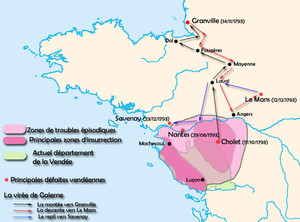
Carte de la guerre de Vendée - 1793
André Ripoche, également connu comme étant le « Martyr de la Croix », né le 17 août 1767 au Loroux-Bottereau, est un soldat royaliste au service de François de Lyrot de La Patouillère, mort le 8 mars 1794, pendant la Guerre de Vendée, massacré par une des colonnes infernales.
La virée de Galerne est une campagne militaire de la guerre de Vendée pendant la Révolution française qui s'est déroulée dans le Maine, en Bretagne, en Normandie et en Anjou.
La guerre de Vendée est le nom donné à la guerre civile qui opposa, dans l'Ouest de la France, les républicains aux royalistes, principalement entre l'an I et l'an IV, pendant la Révolution française.
Le Pin est une commune de l'Ouest de la France située dans le département de la Loire-Atlantique en région Pays de la Loire. La commune fait partie de la Bretagne historique et des pays traditionnels nantais et de la Mée.